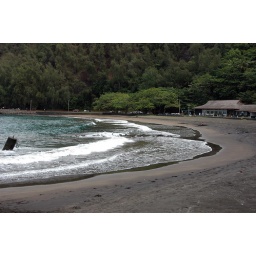
We stopped in Hana for our lunch right by this black sand beach.